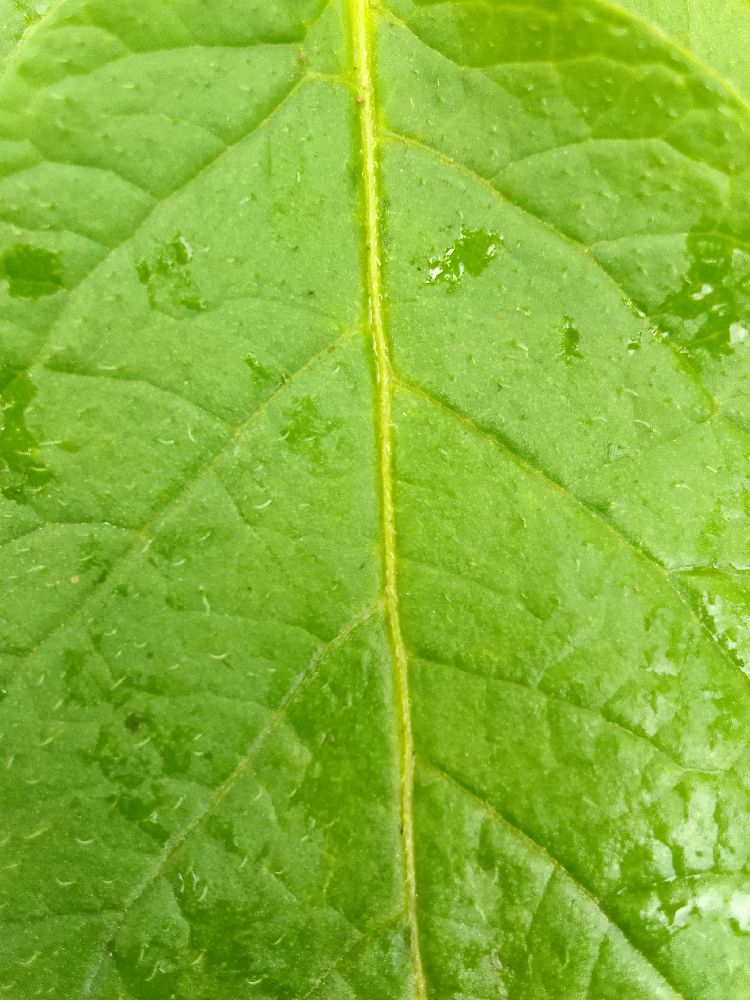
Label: Healthy